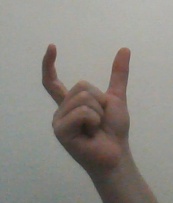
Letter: nun